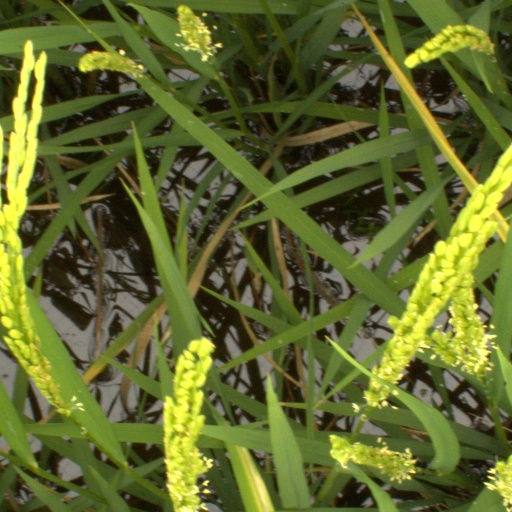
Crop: rice